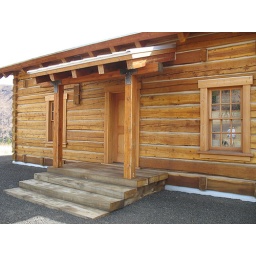
Traditional double hung windows and custom front door by Versatile Sash, Dutch Flat Ranch, Fossil, Oregon. 2007